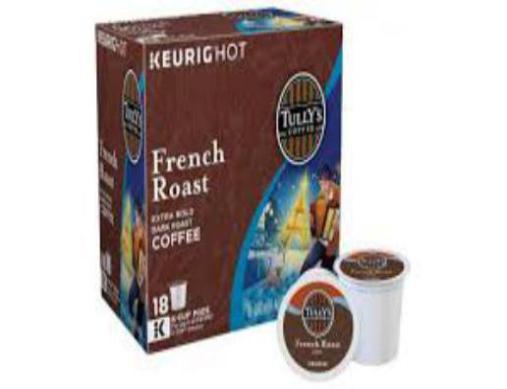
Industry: Food